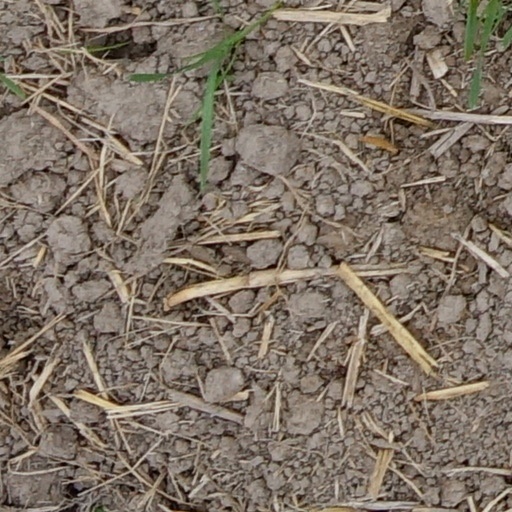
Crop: wheat